Mikhail Kalashnikov

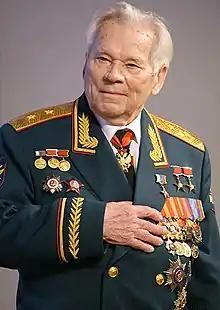

Mikhail Timofeyevich Kalashnikov (10November 191923December 2013) was a Soviet and Russian lieutenant general, inventor, military engineer, writer, and small arms designer. He is most famous for developing the AK-47 assault rifle and its improvements, the AKM and AK-74, as well as the RPK light machine gun and PK machine gun.